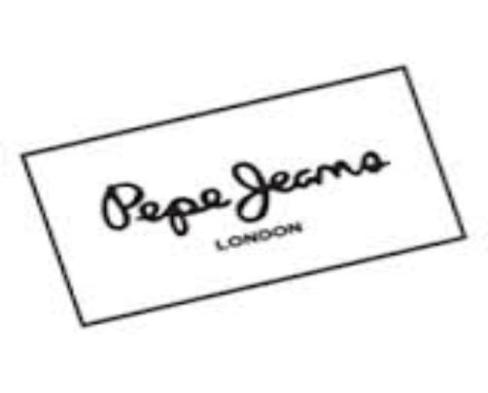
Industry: Clothes